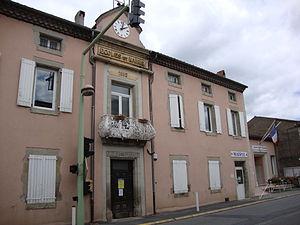
Valdurenque est une commune française située dans le département du Tarn, en région Occitanie.